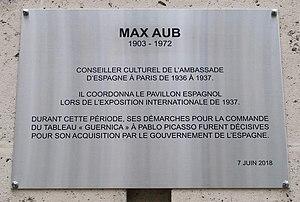
Plaque en hommage à Max Aub, ambassade d'Espagne Paris
Max Aub Mohrenwitz, dit Max Aub, né le 2 juin 1903 à Paris et mort le 22 juillet 1972 à Mexico, est un auteur dramatique, romancier, essayiste et critique littéraire qui a eu quatre nationalités au cours de sa vie : Français, Allemand, Espagnol, Mexicain.